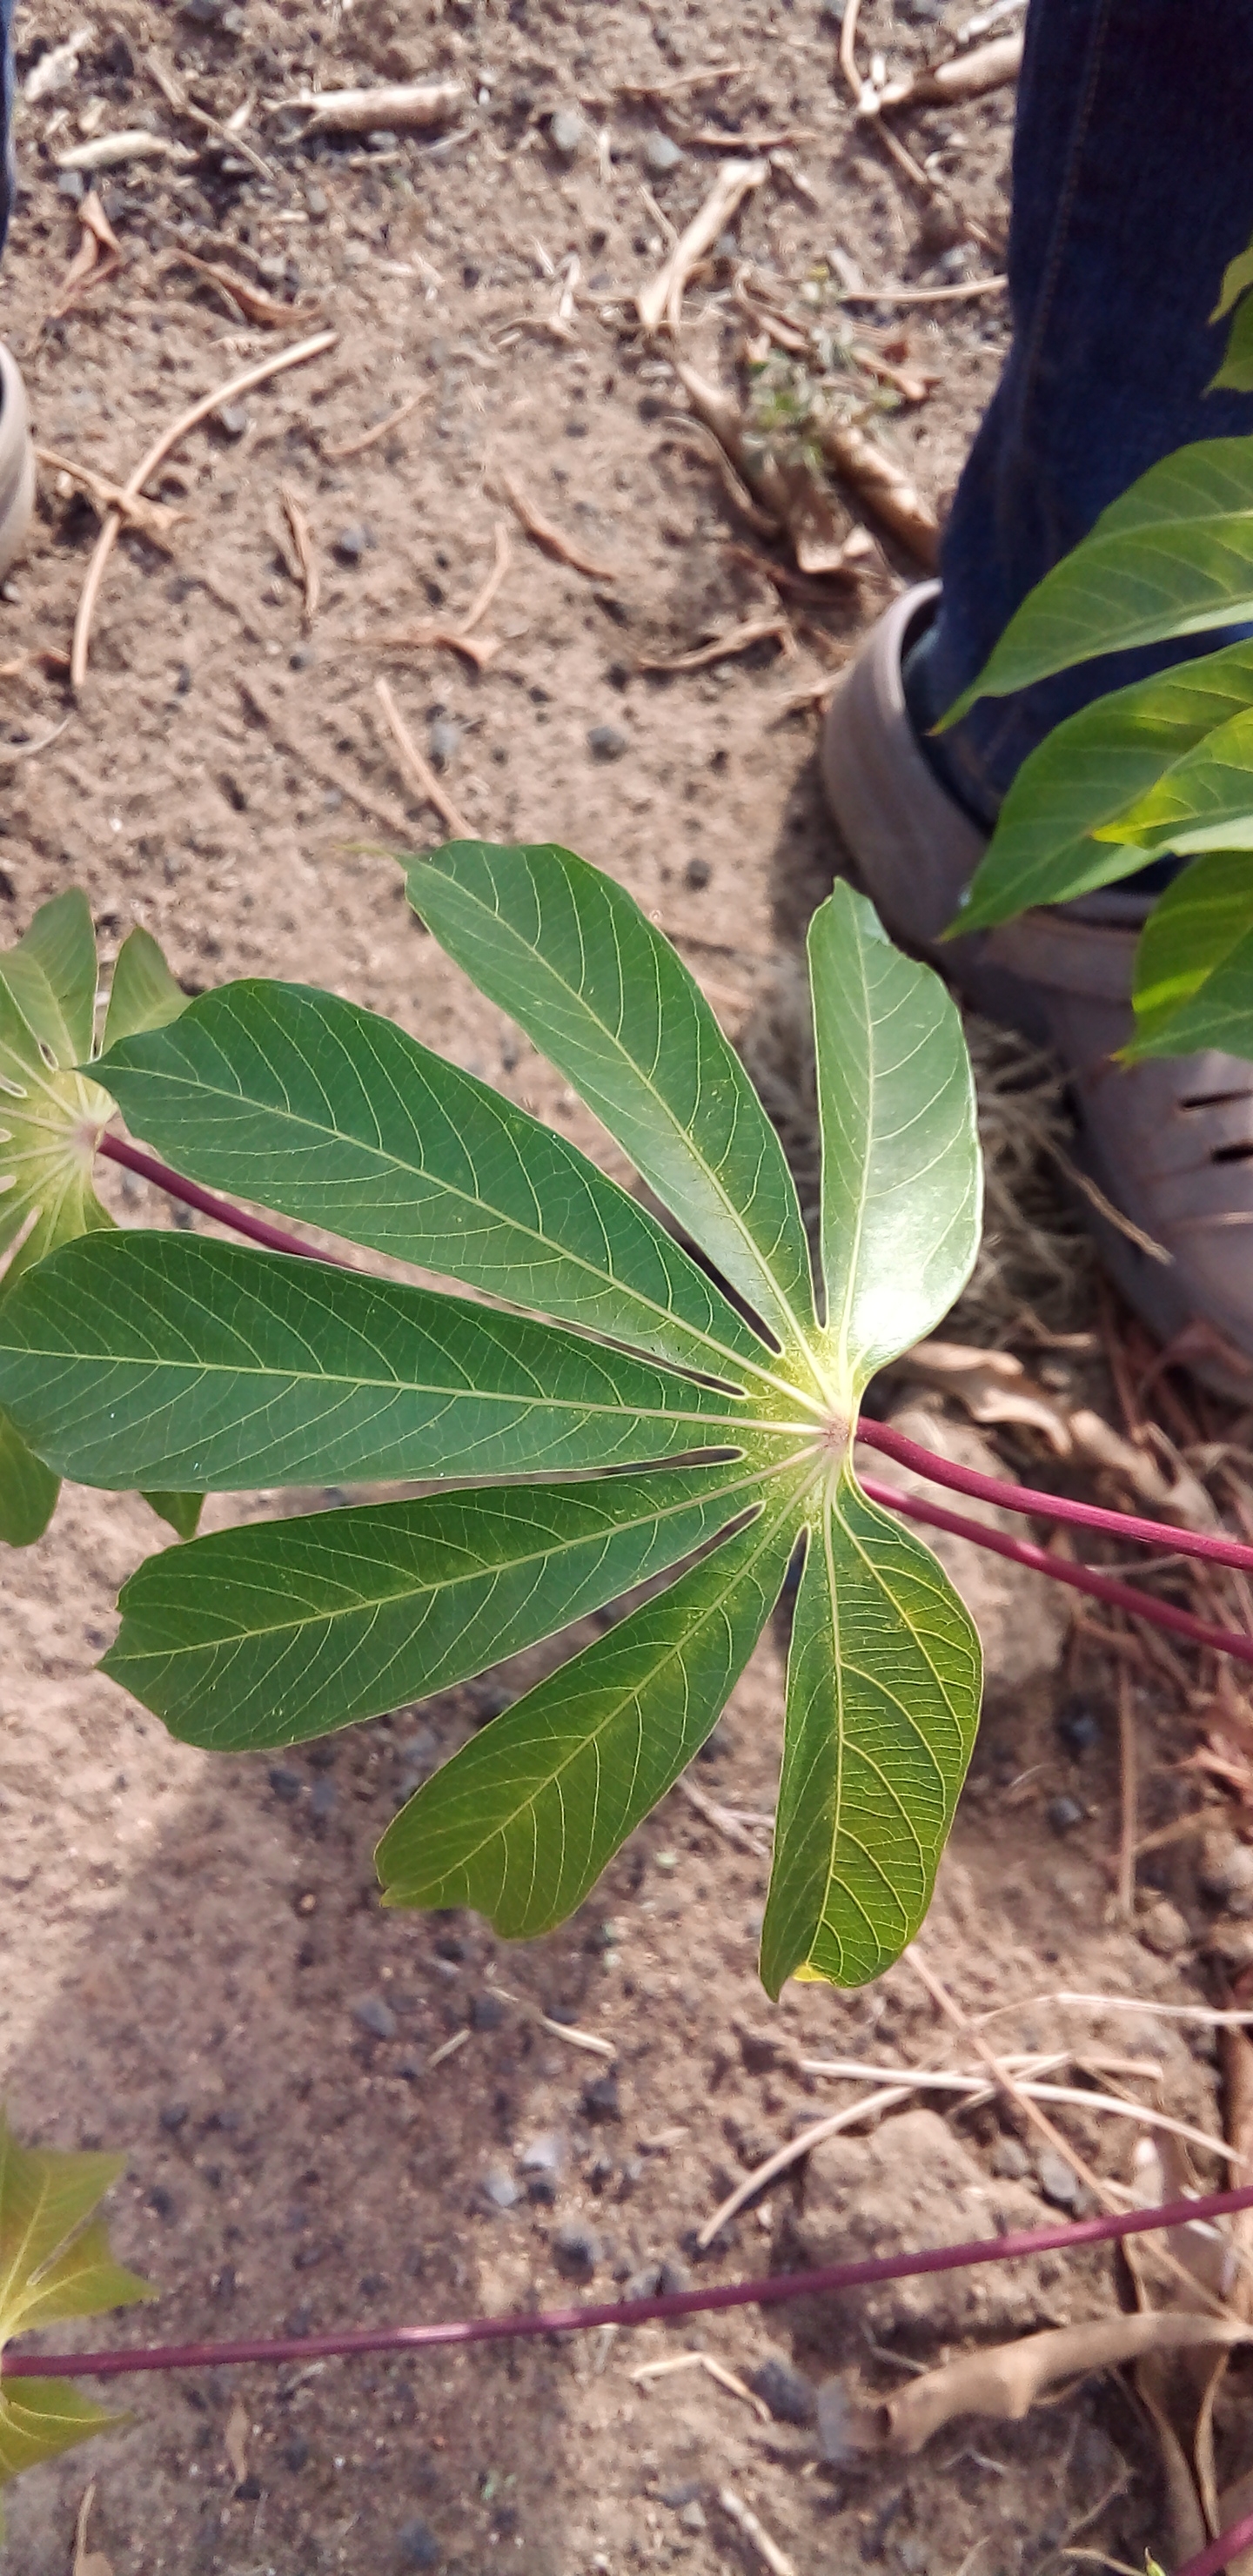
Label: healthy